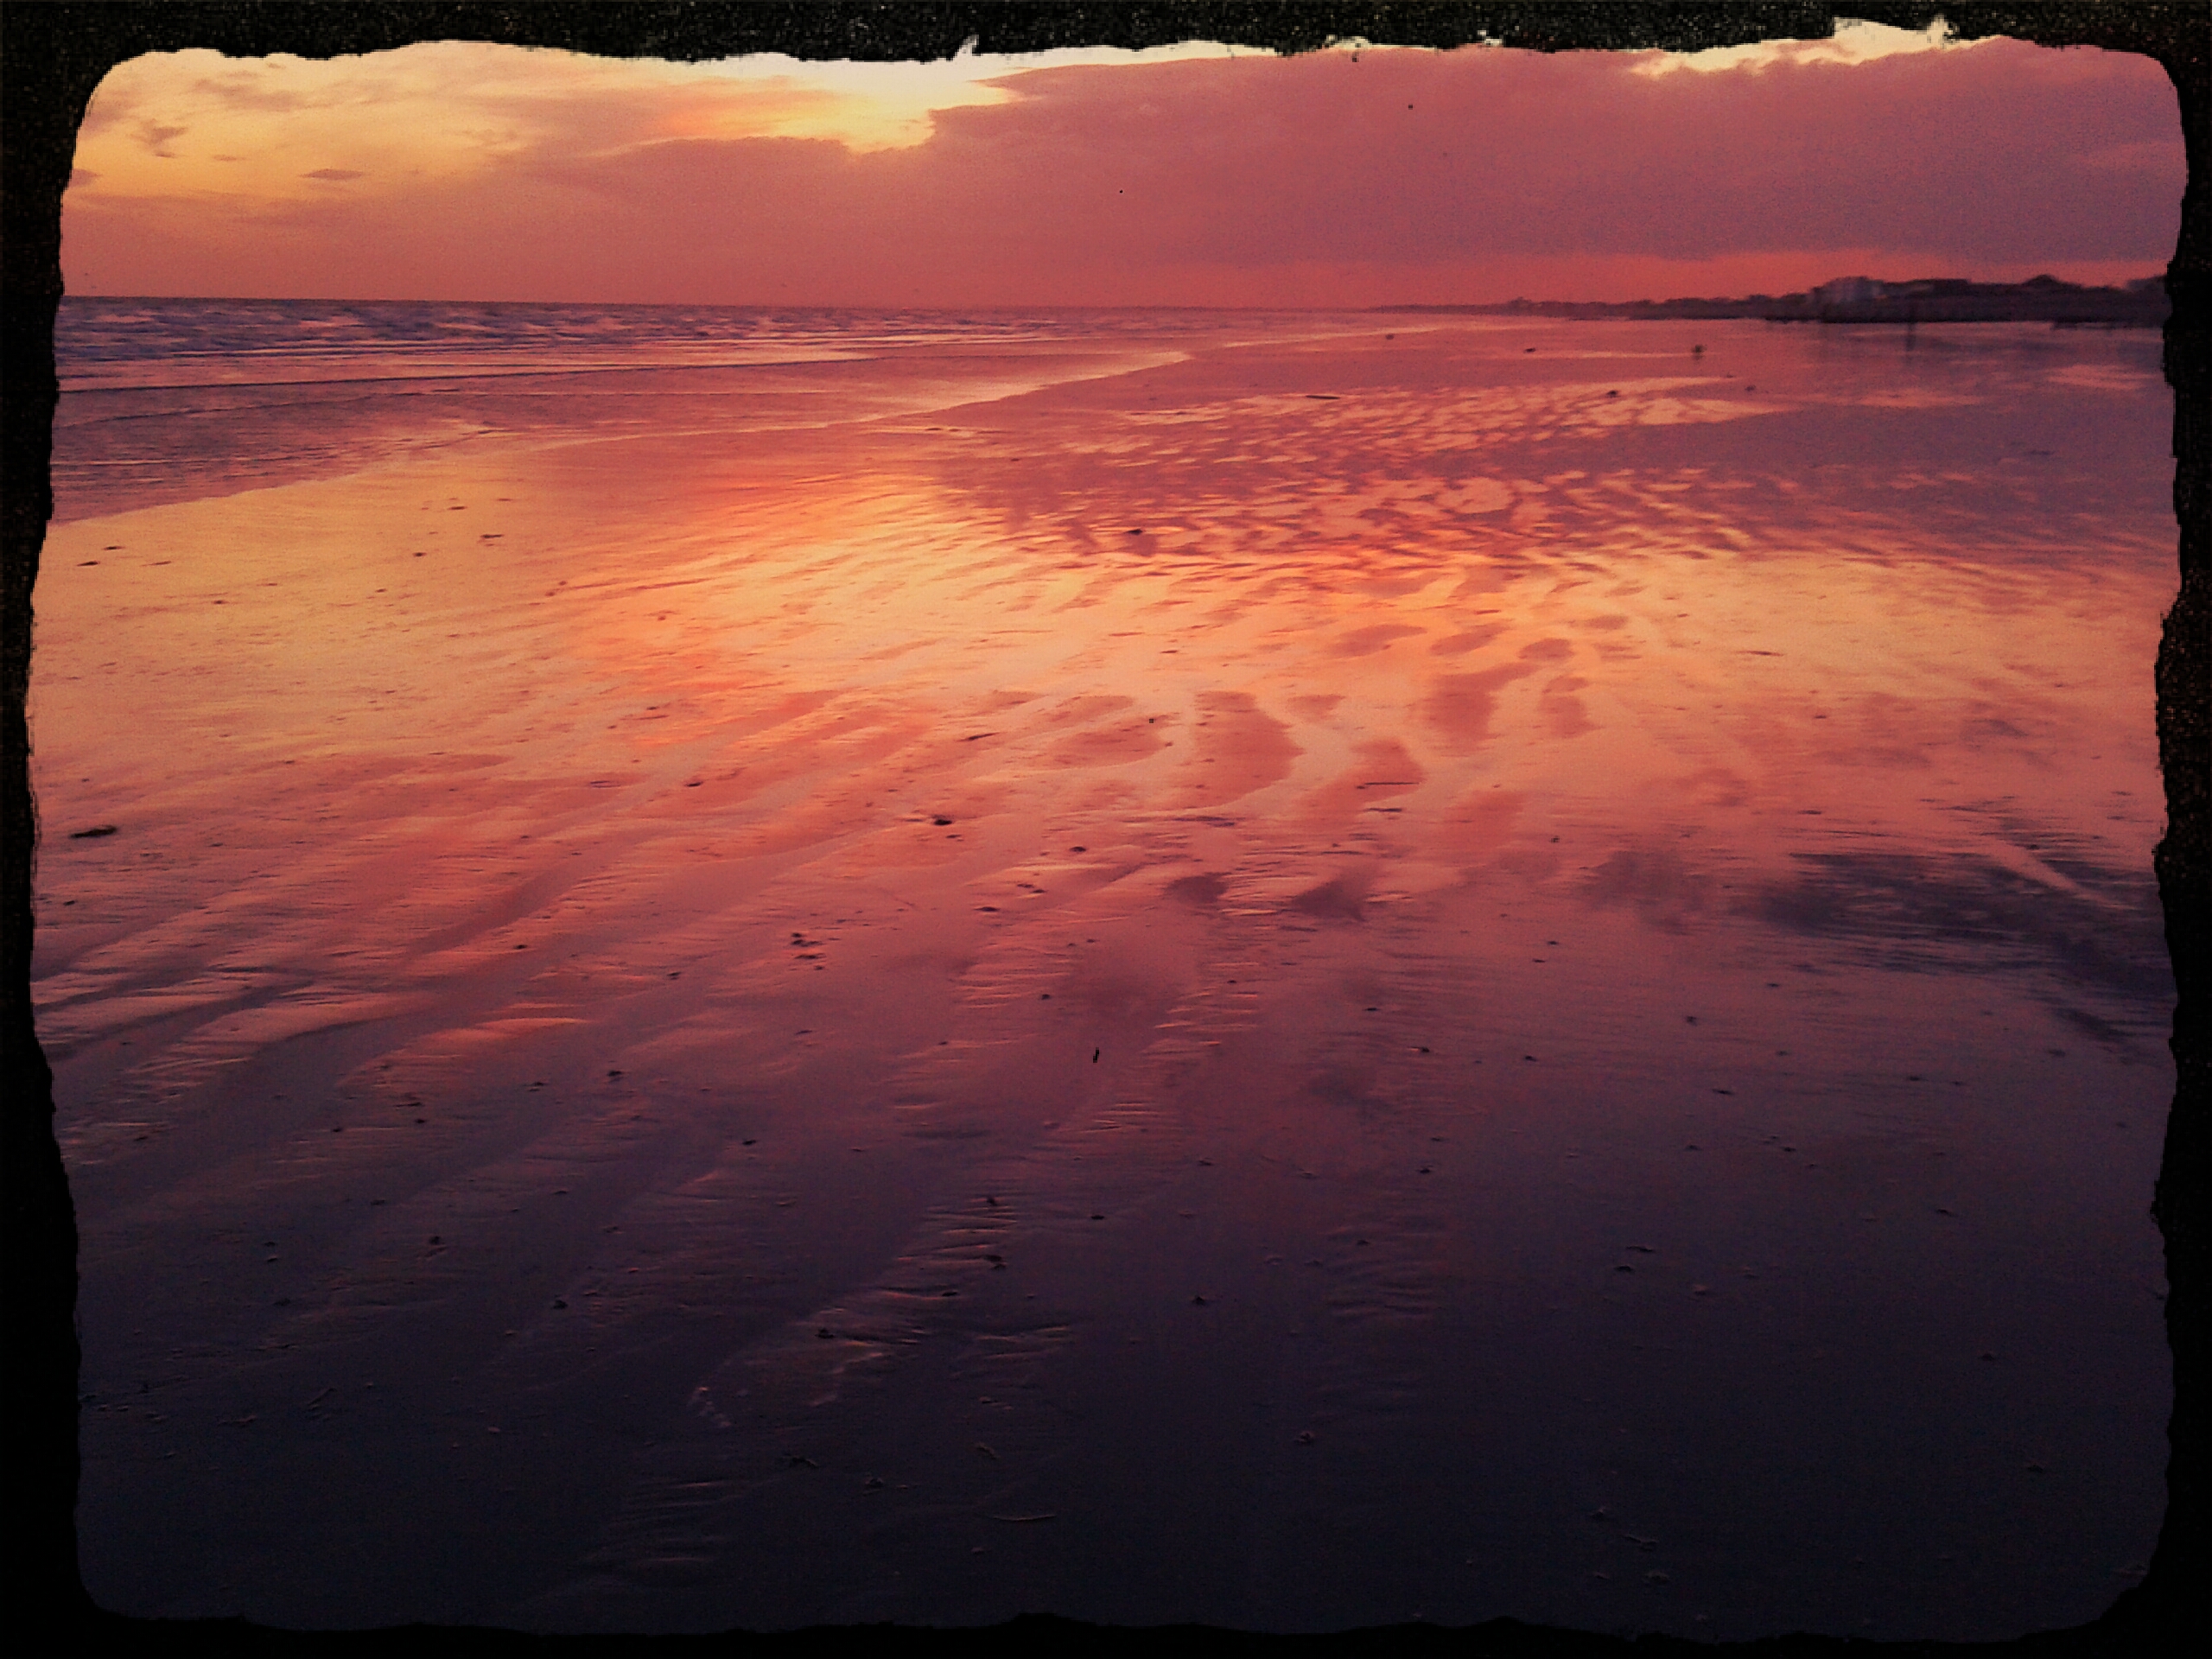
beach, sea, sand, ocean, horizon, cloud, sky, sunrise, sunset, sunlight, morning, wave, dawn, atmosphere, dusk, evening, orange, reflection, red, sussex, afterglow